Barak Valley

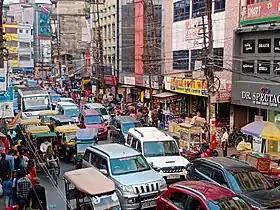
A view of Silchar, the main city of the valley

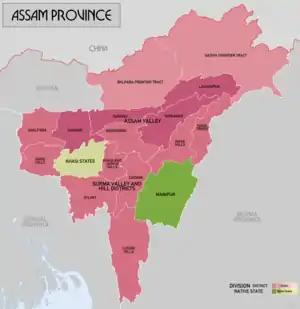
Map showing colonial Undivided Cachar district, which today consist of Dima Hasao, Cachar district, and Hailakandi district. Karimganj district was a subdivision of the colonial Sylhet district.

The name "Barak" has derived from the Dimasa words 'Bra' and 'Kro'. Bra means bifurcation and Kro upper means portion/stream. The river Barak is bifurcated near Haritikar in the Karimganj district in to Surma River and Kushiyara River, respectively. The upstream of this bifurcated river was called "Brakro" by the Barman Kacharis of Cachar plains.